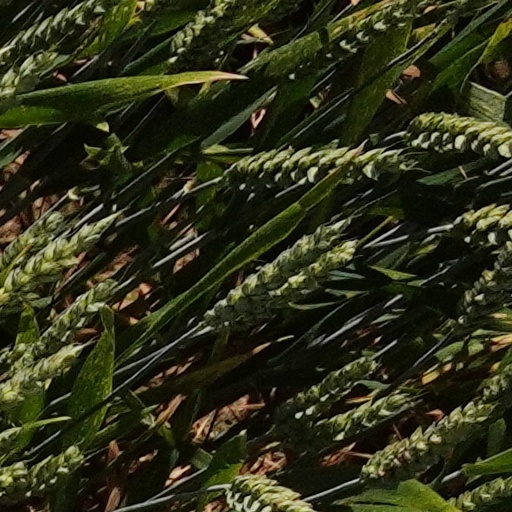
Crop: wheat